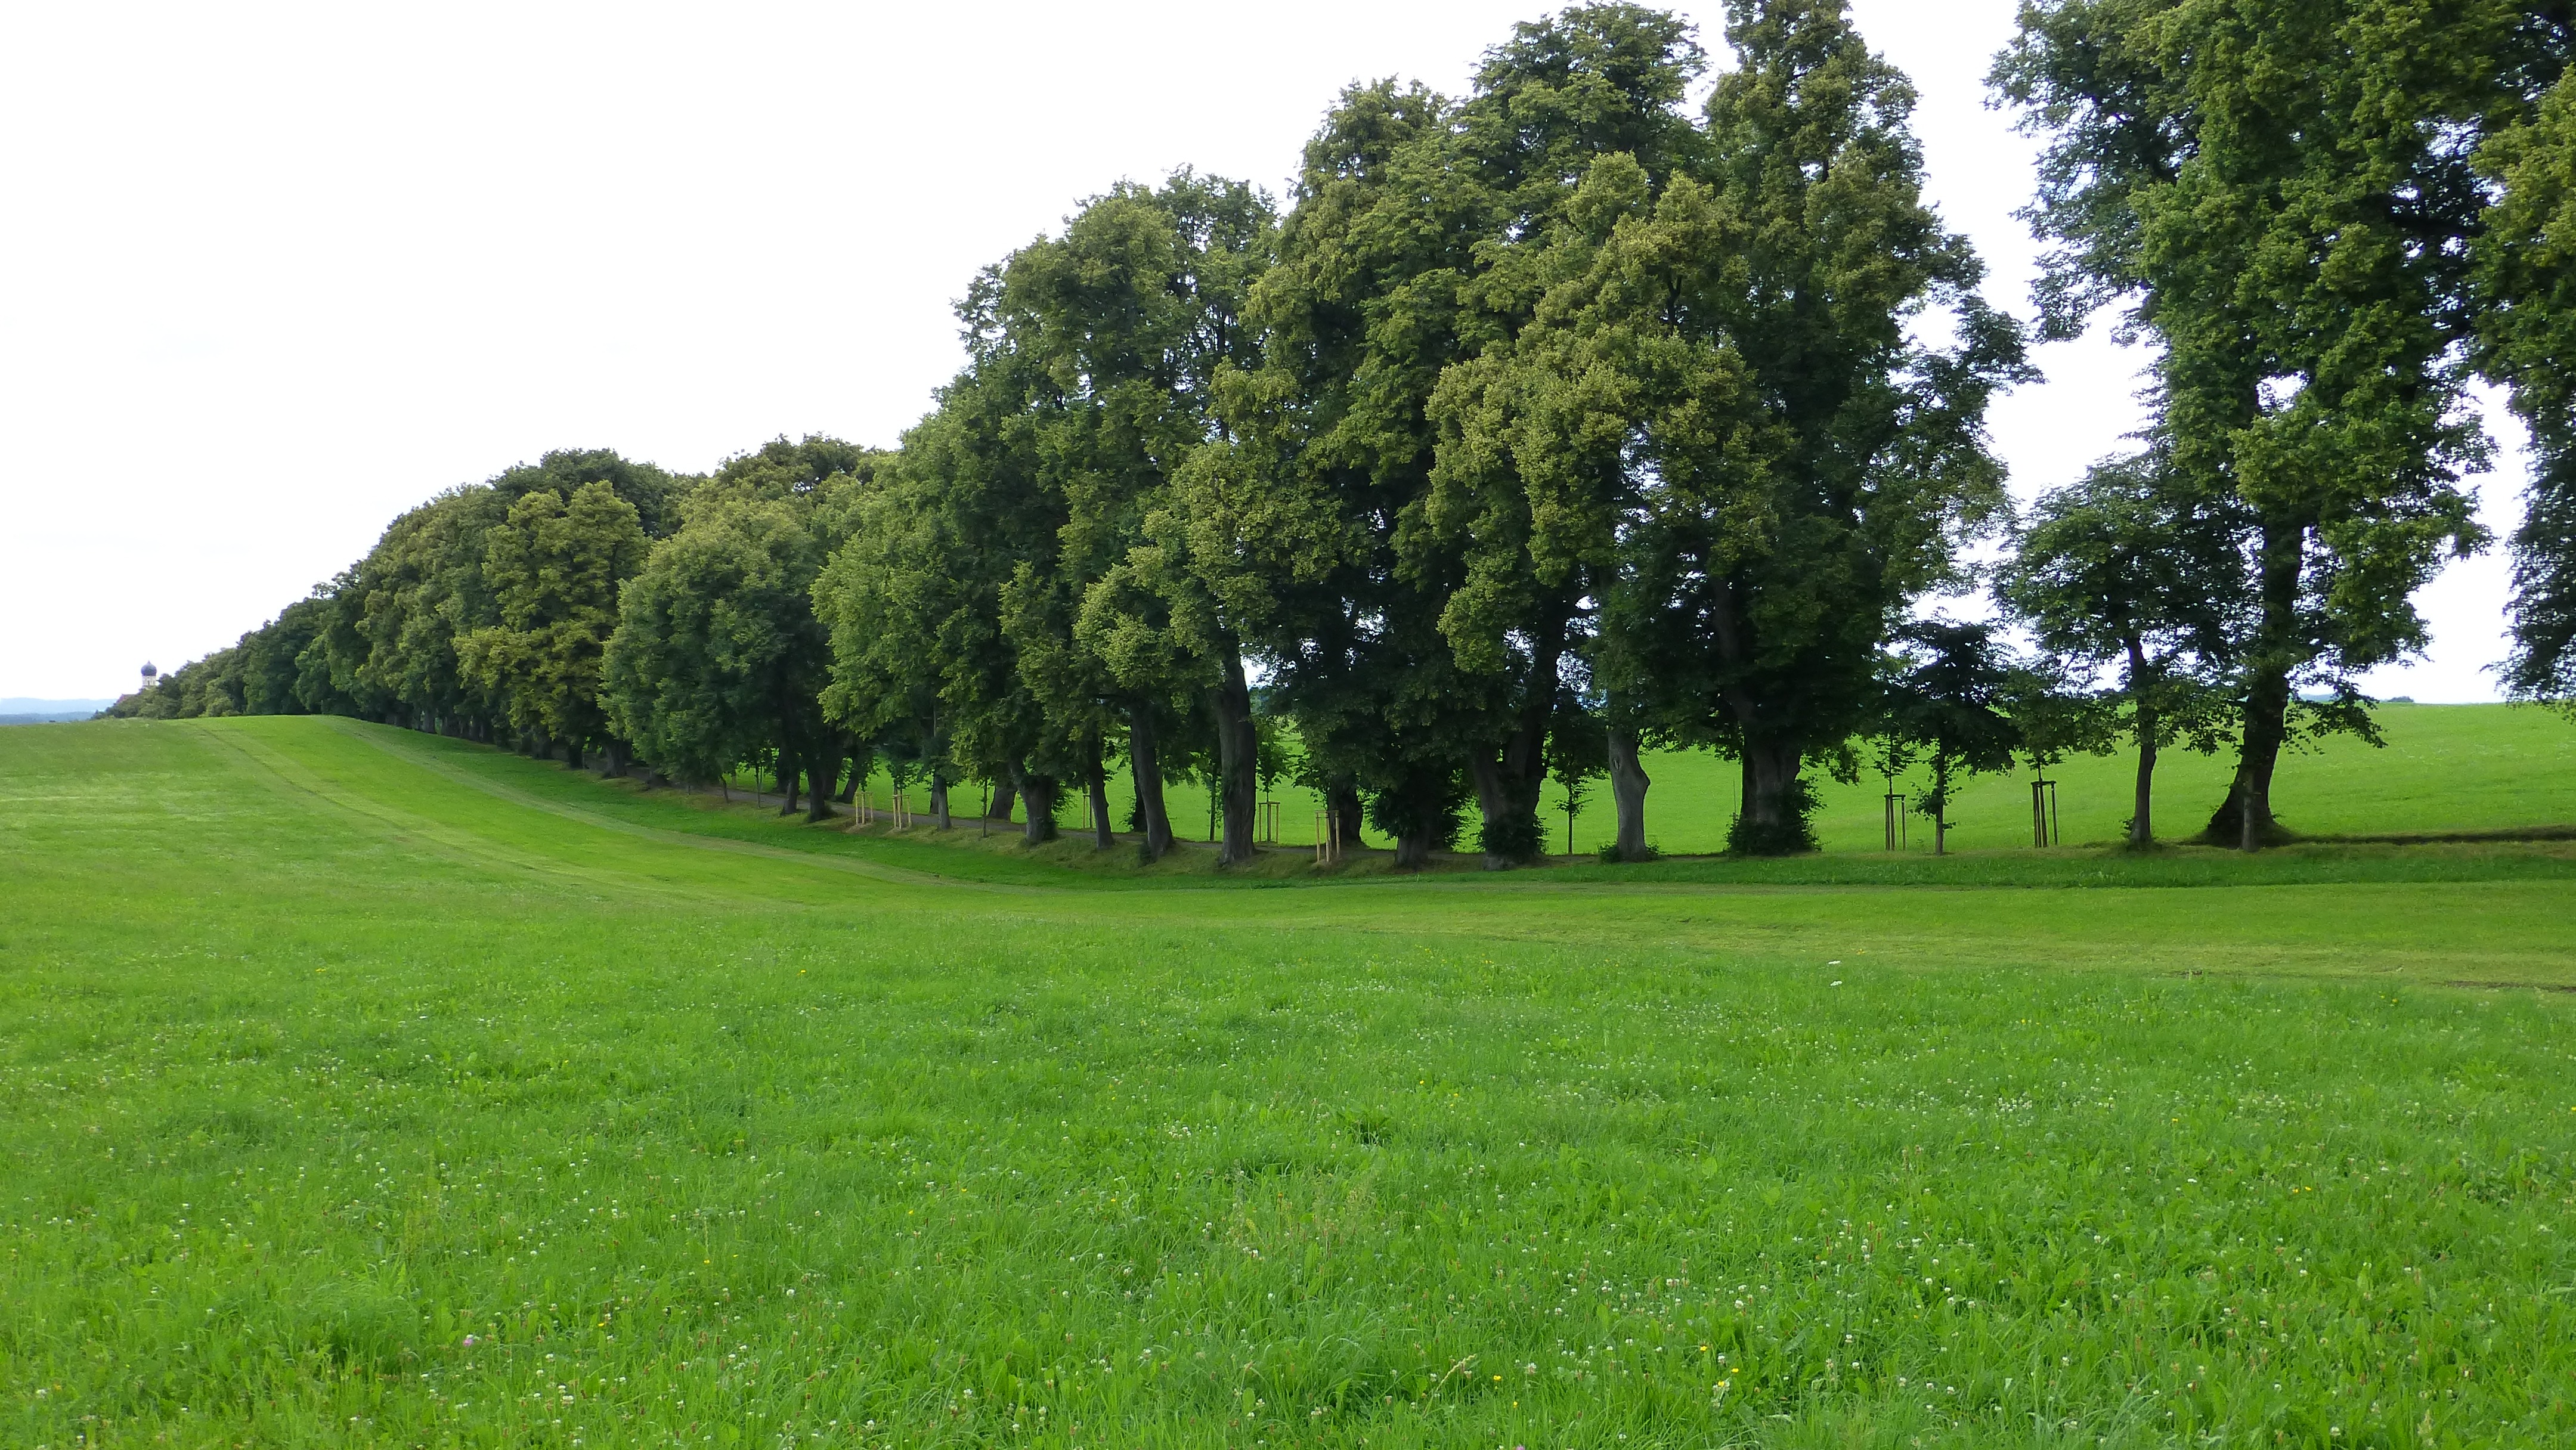
tree, grass, structure, field, lawn, meadow, prairie, green, pasture, plain, golf course, golf club, trees, avenue, grassland, linden, sport venue, allgau, marktoberdorf